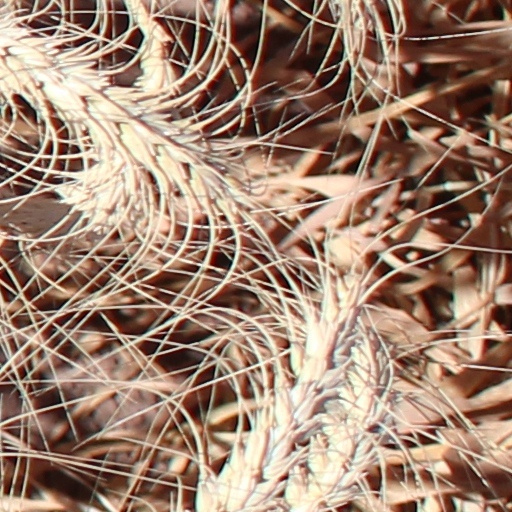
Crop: wheat